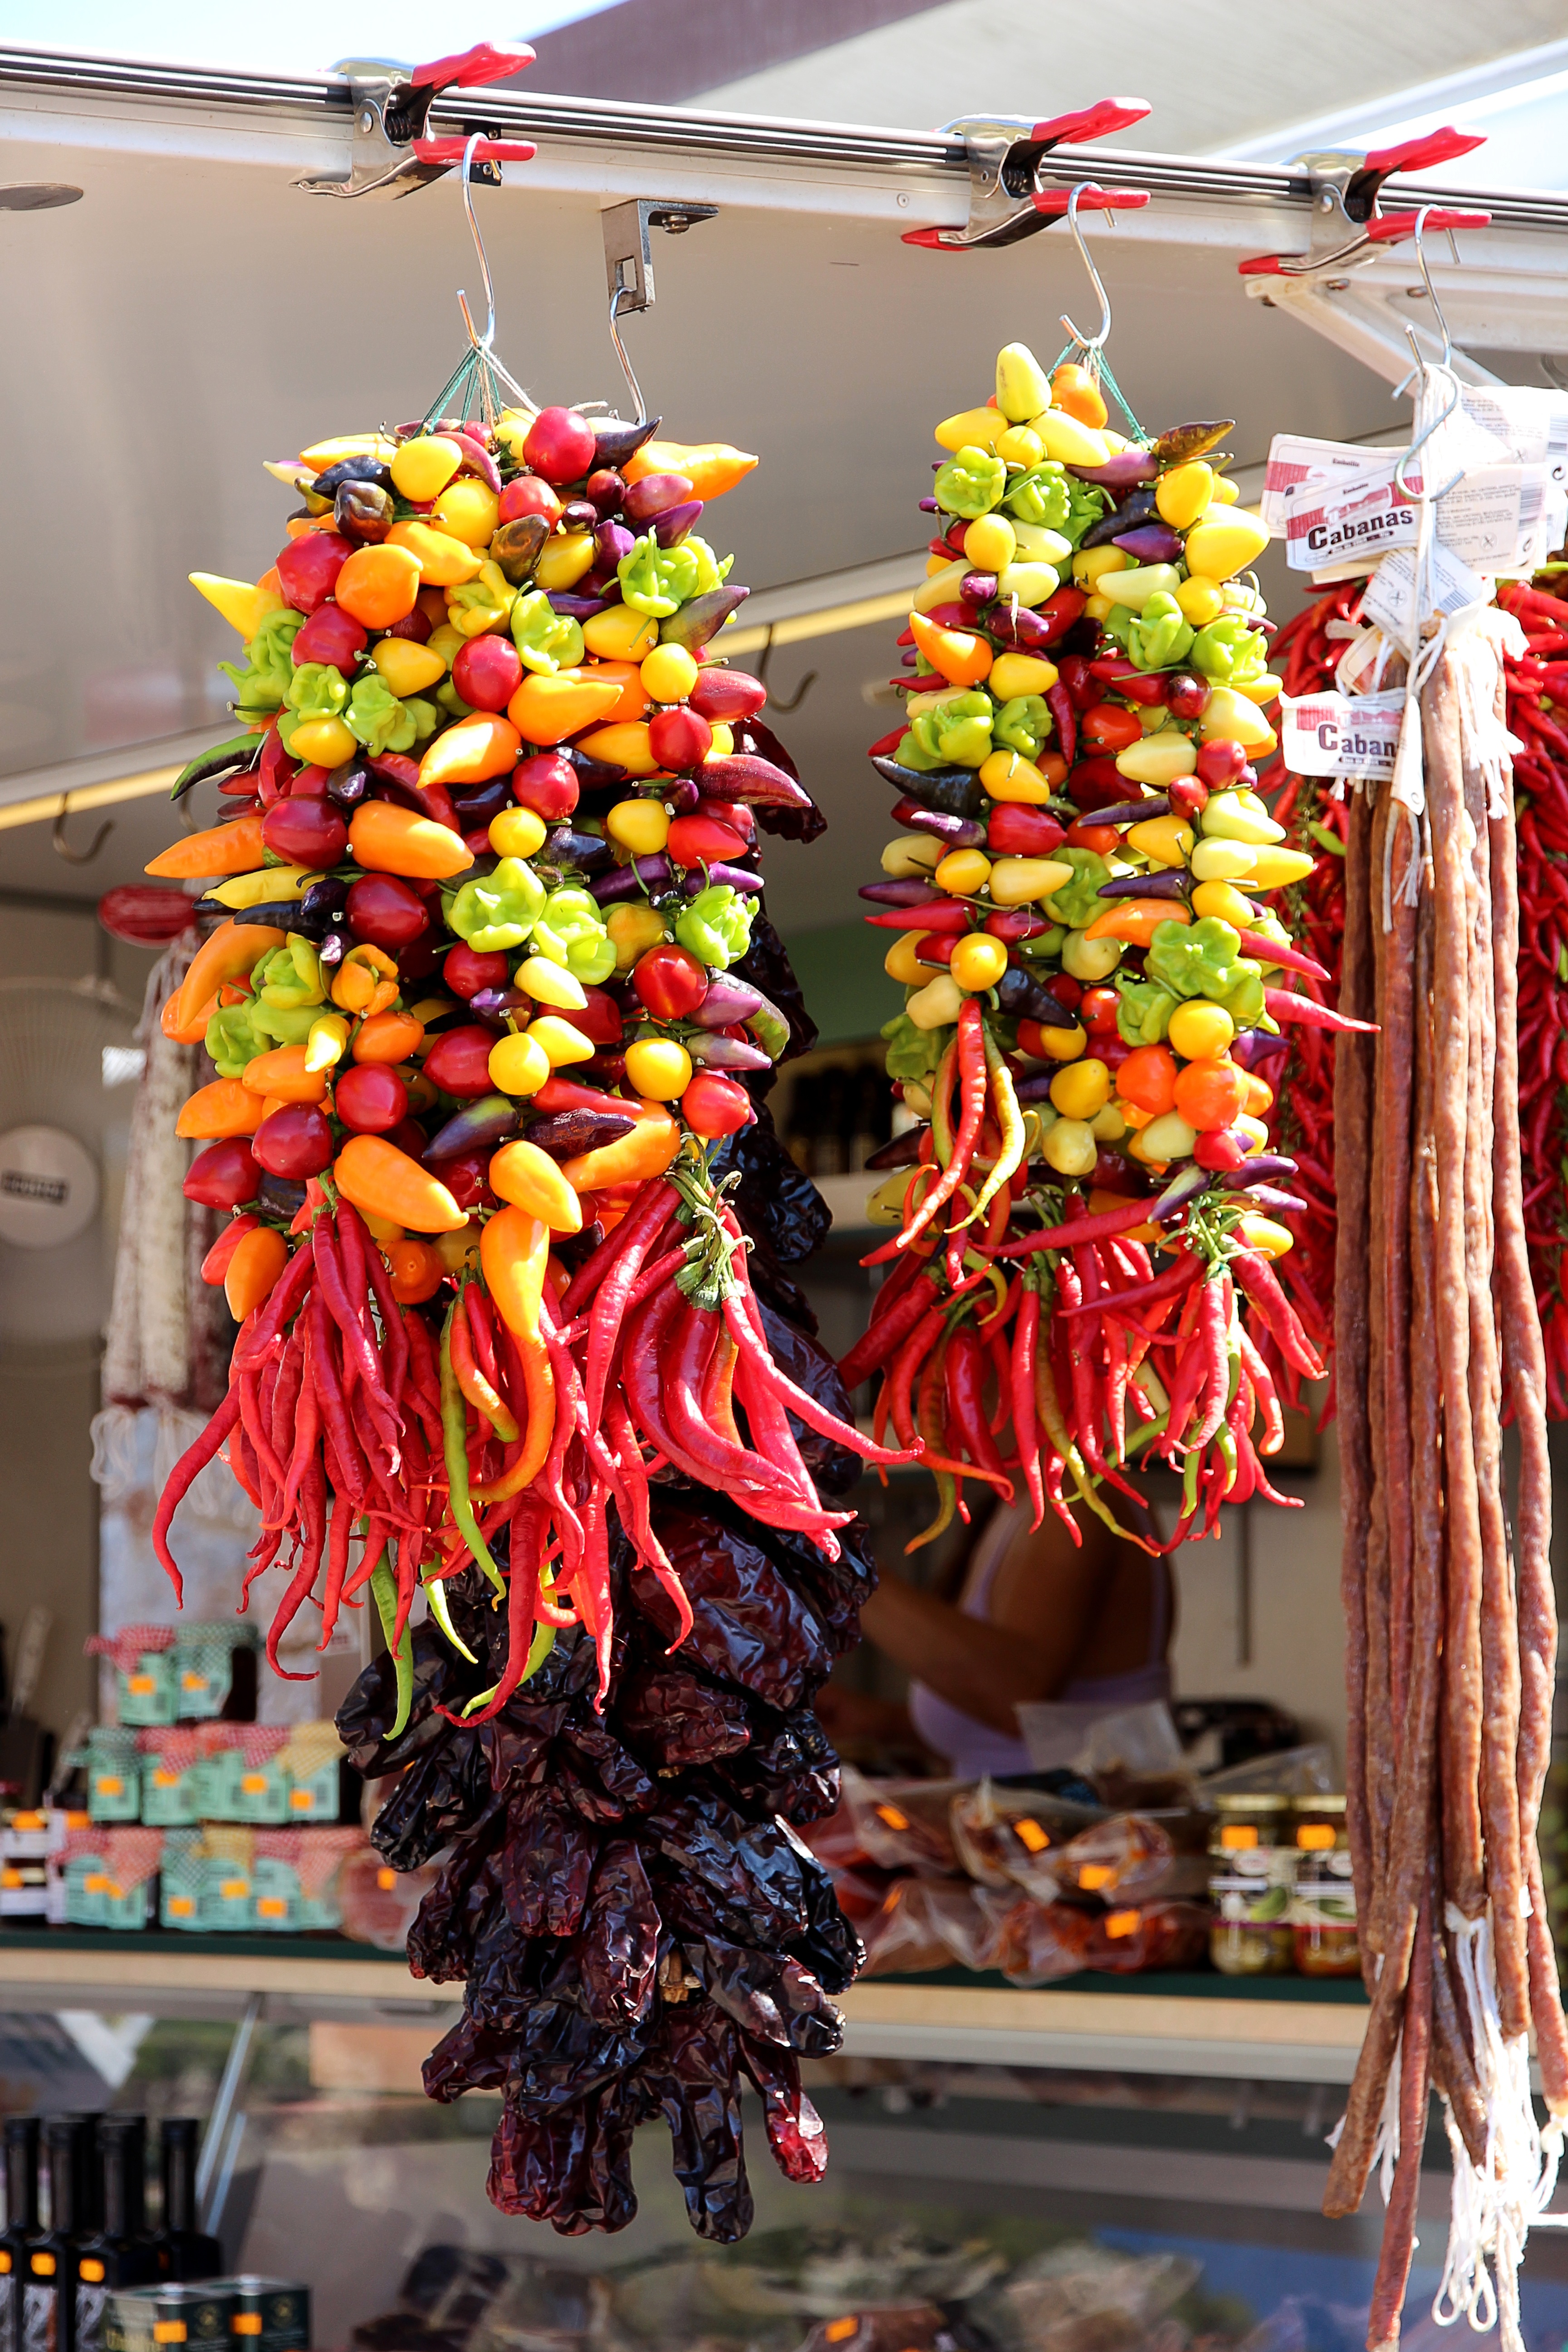
sharp, flower, food, green, spice, red, color, market, colorful, eat, pepperoni, pods, art, vegetables, chilli, floristry, paprika, retail, piquant